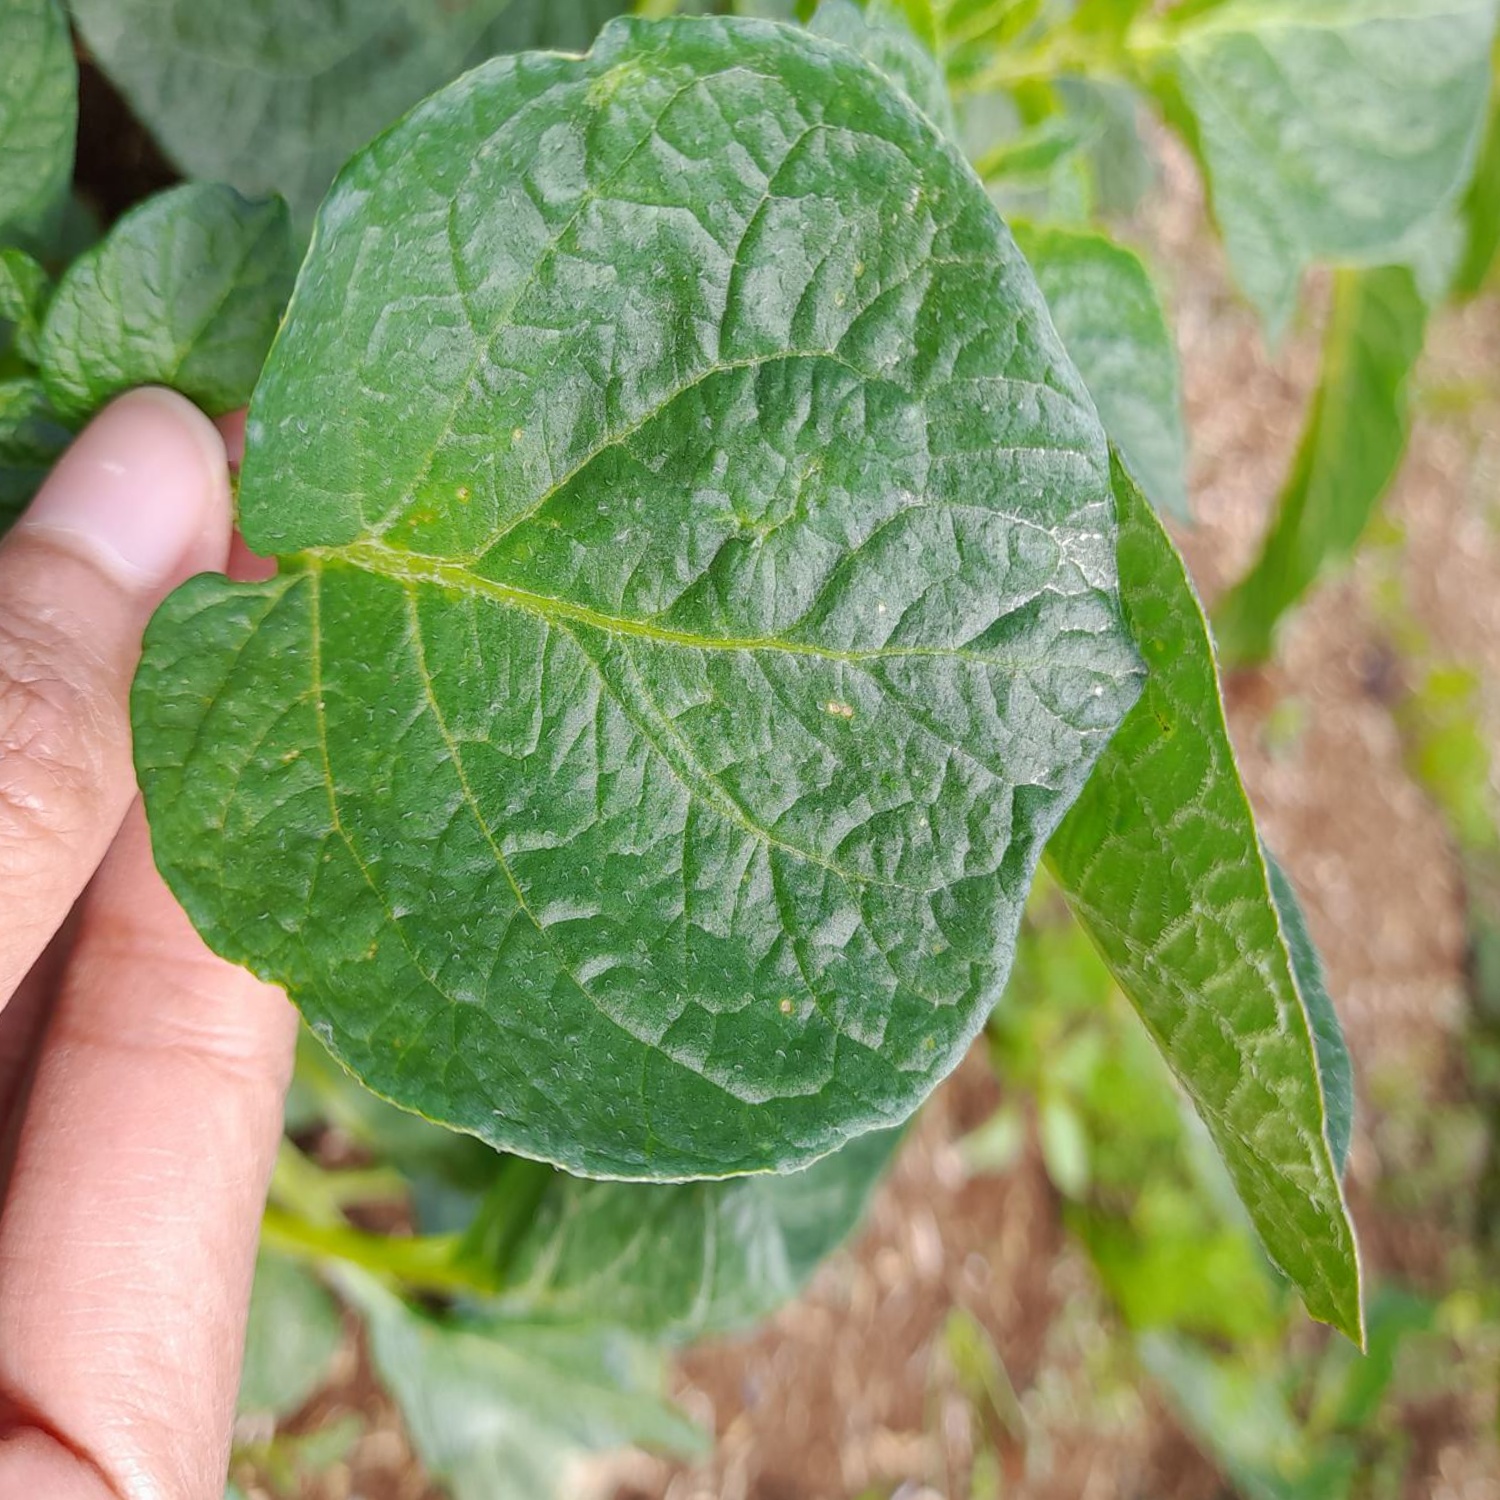
Etiqueta: Virus